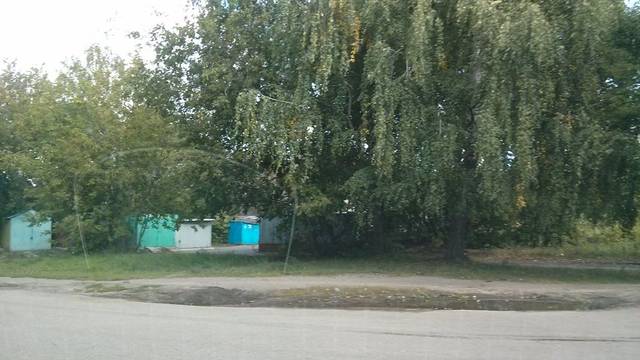
Region: Russia
Coordinates: 55.55, 42.057